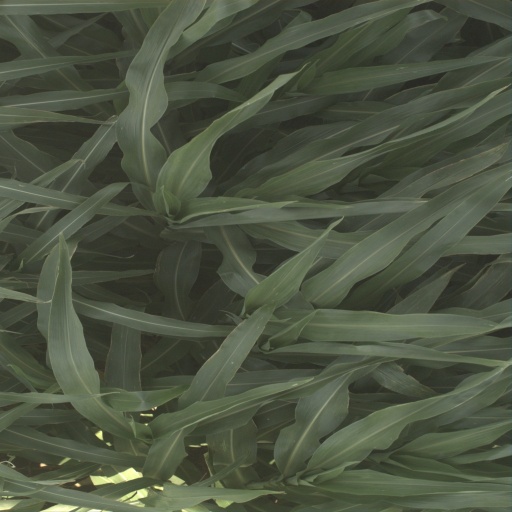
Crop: sorghum